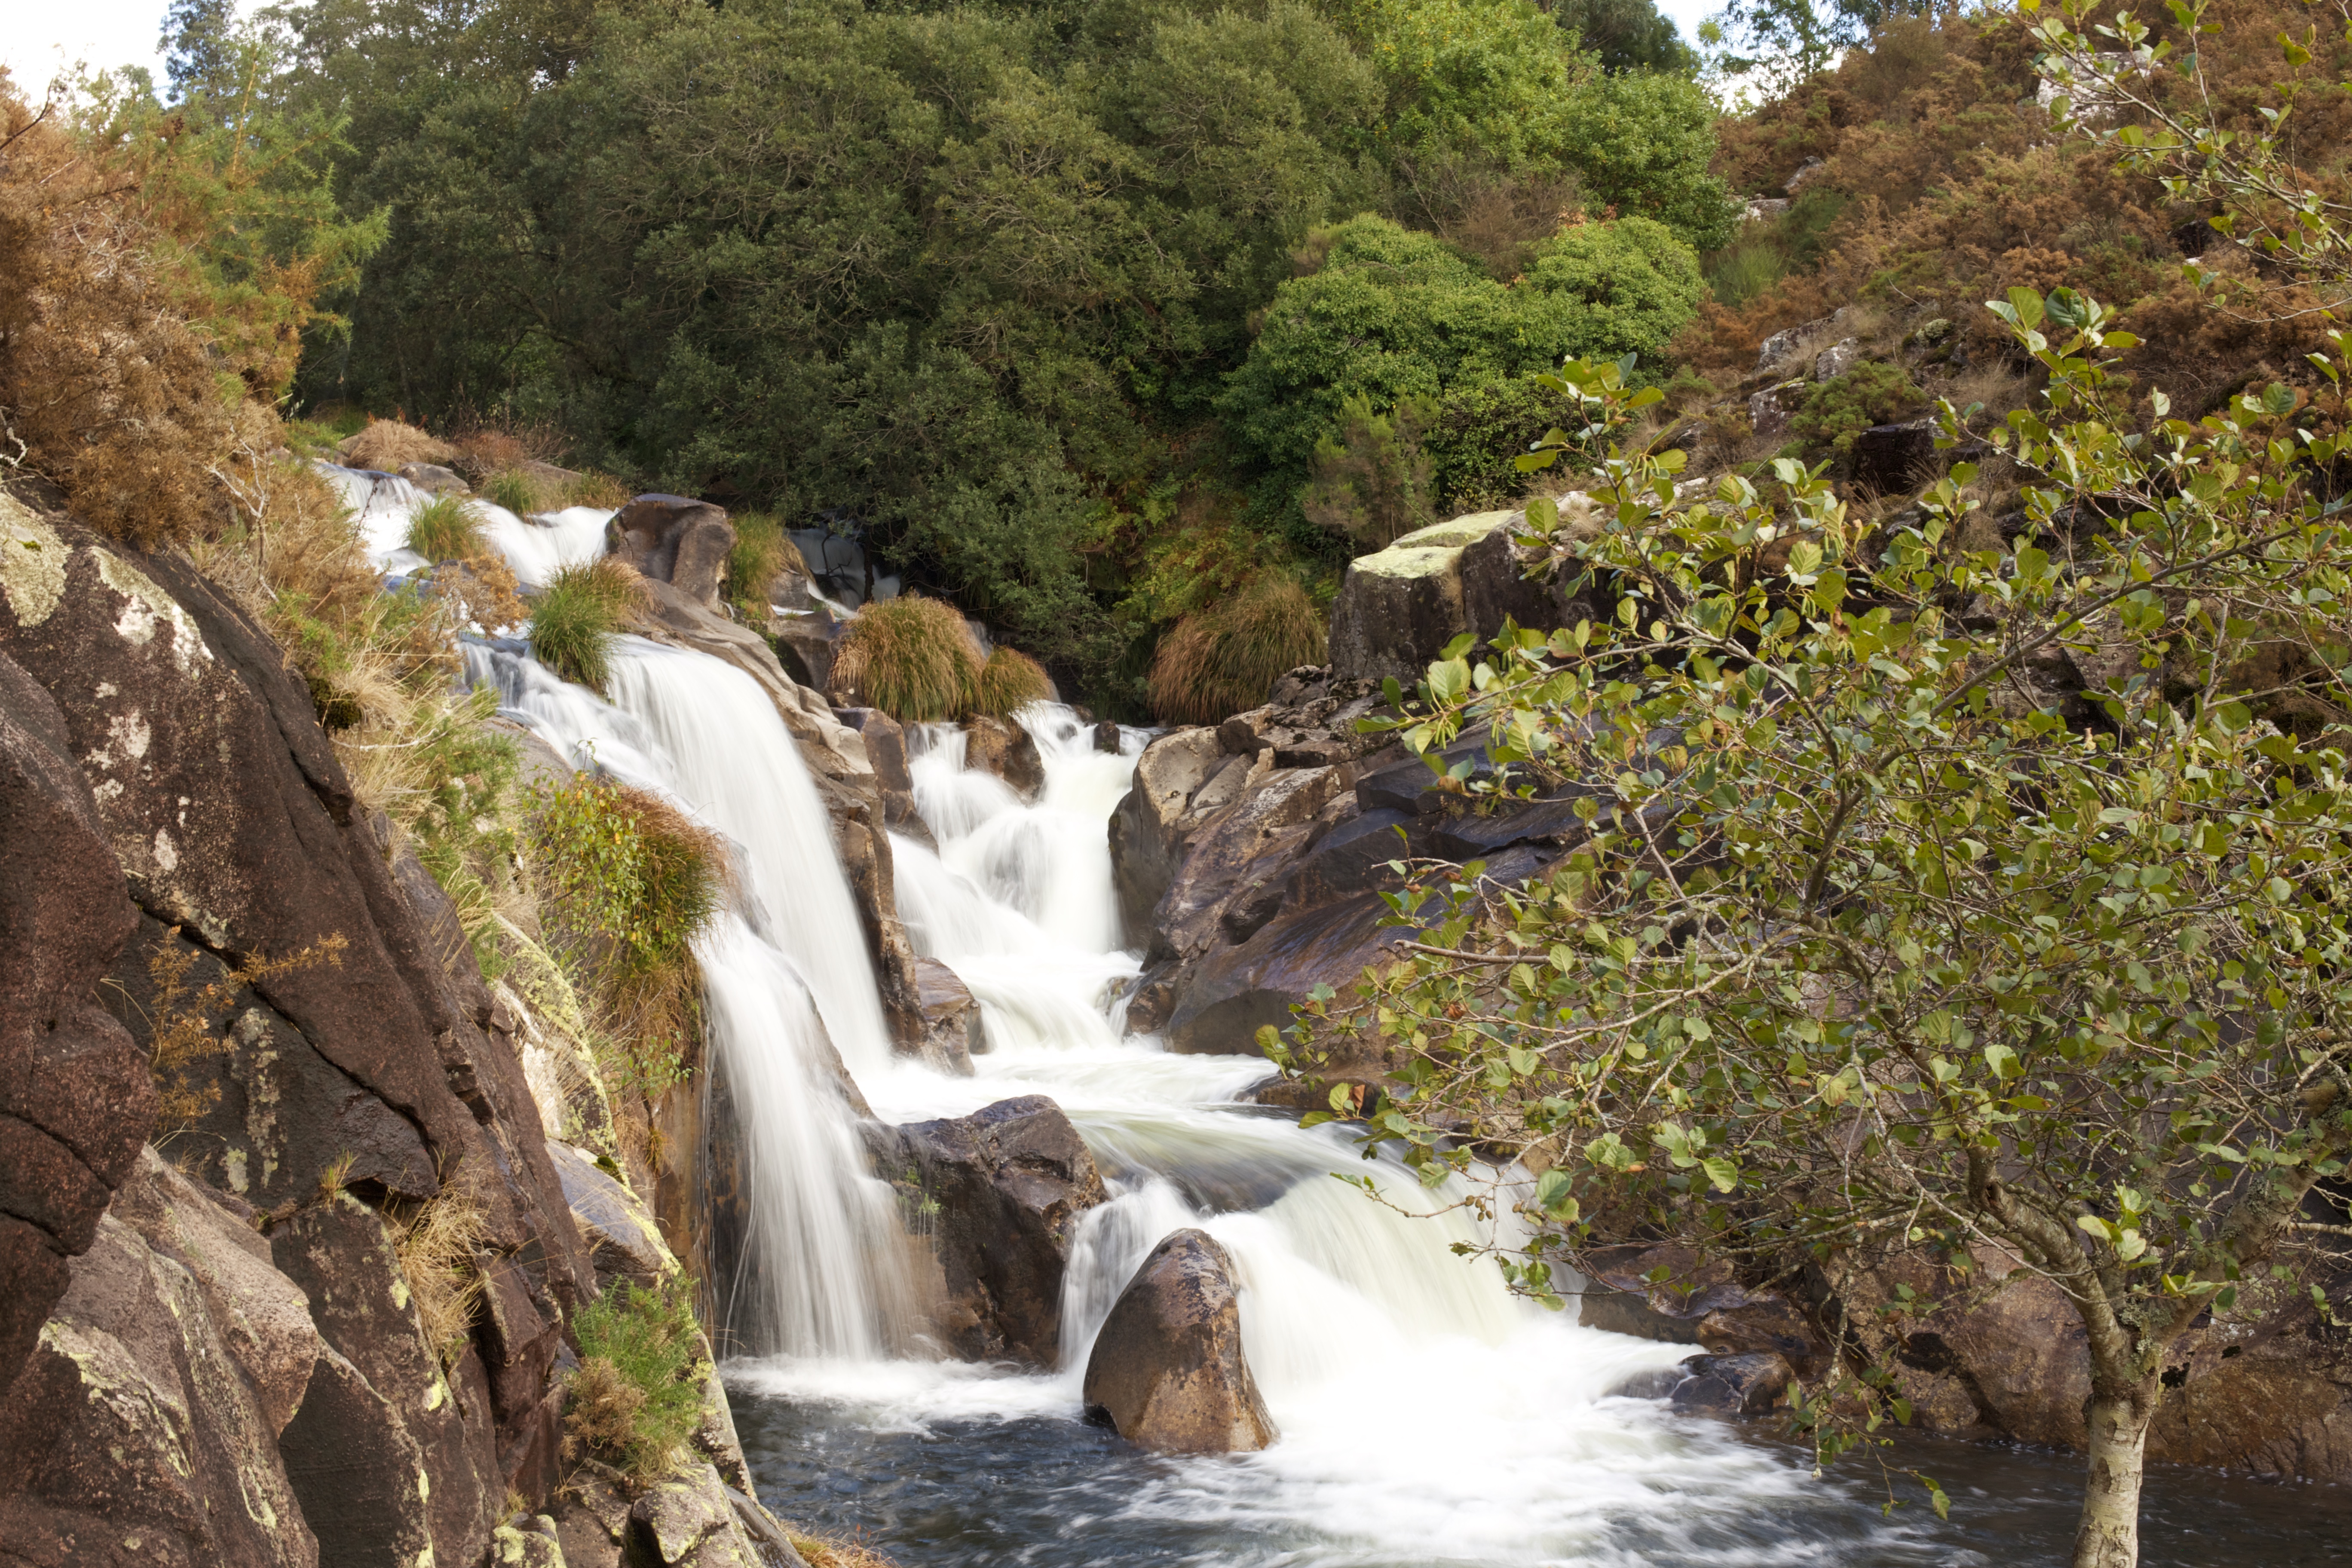
landscape, water, nature, waterfall, mountain, trail, river, stream, rapid, zen, body of water, rocks, vegetation, ravine, wasserfall, galicia, water feature, watercourse, rock and vegetation